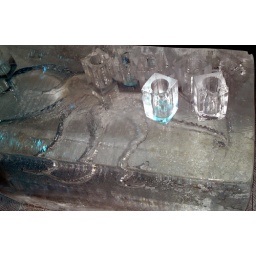
Ice glasses on ice table in Ice Bar London.